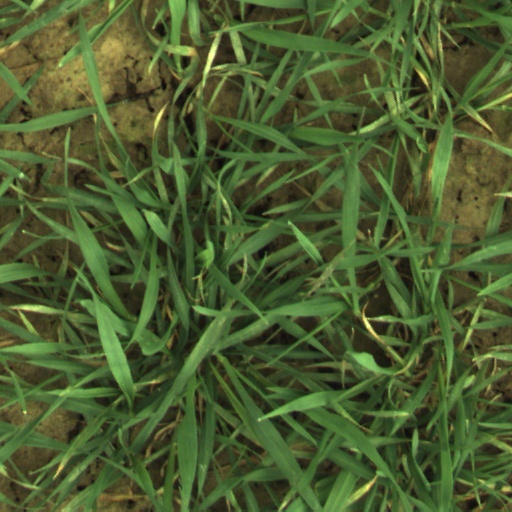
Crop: wheat